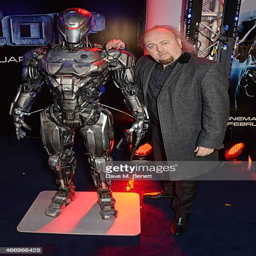
person attends the world premiere